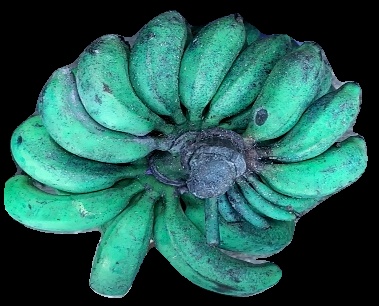
Variety: rasbale
Grade: grade3